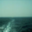
Label: sea